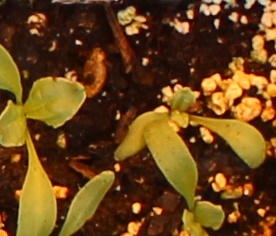
Label: Sugar beet